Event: Nepal Earthquake
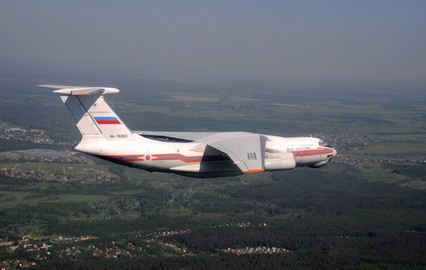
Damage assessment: no_damage